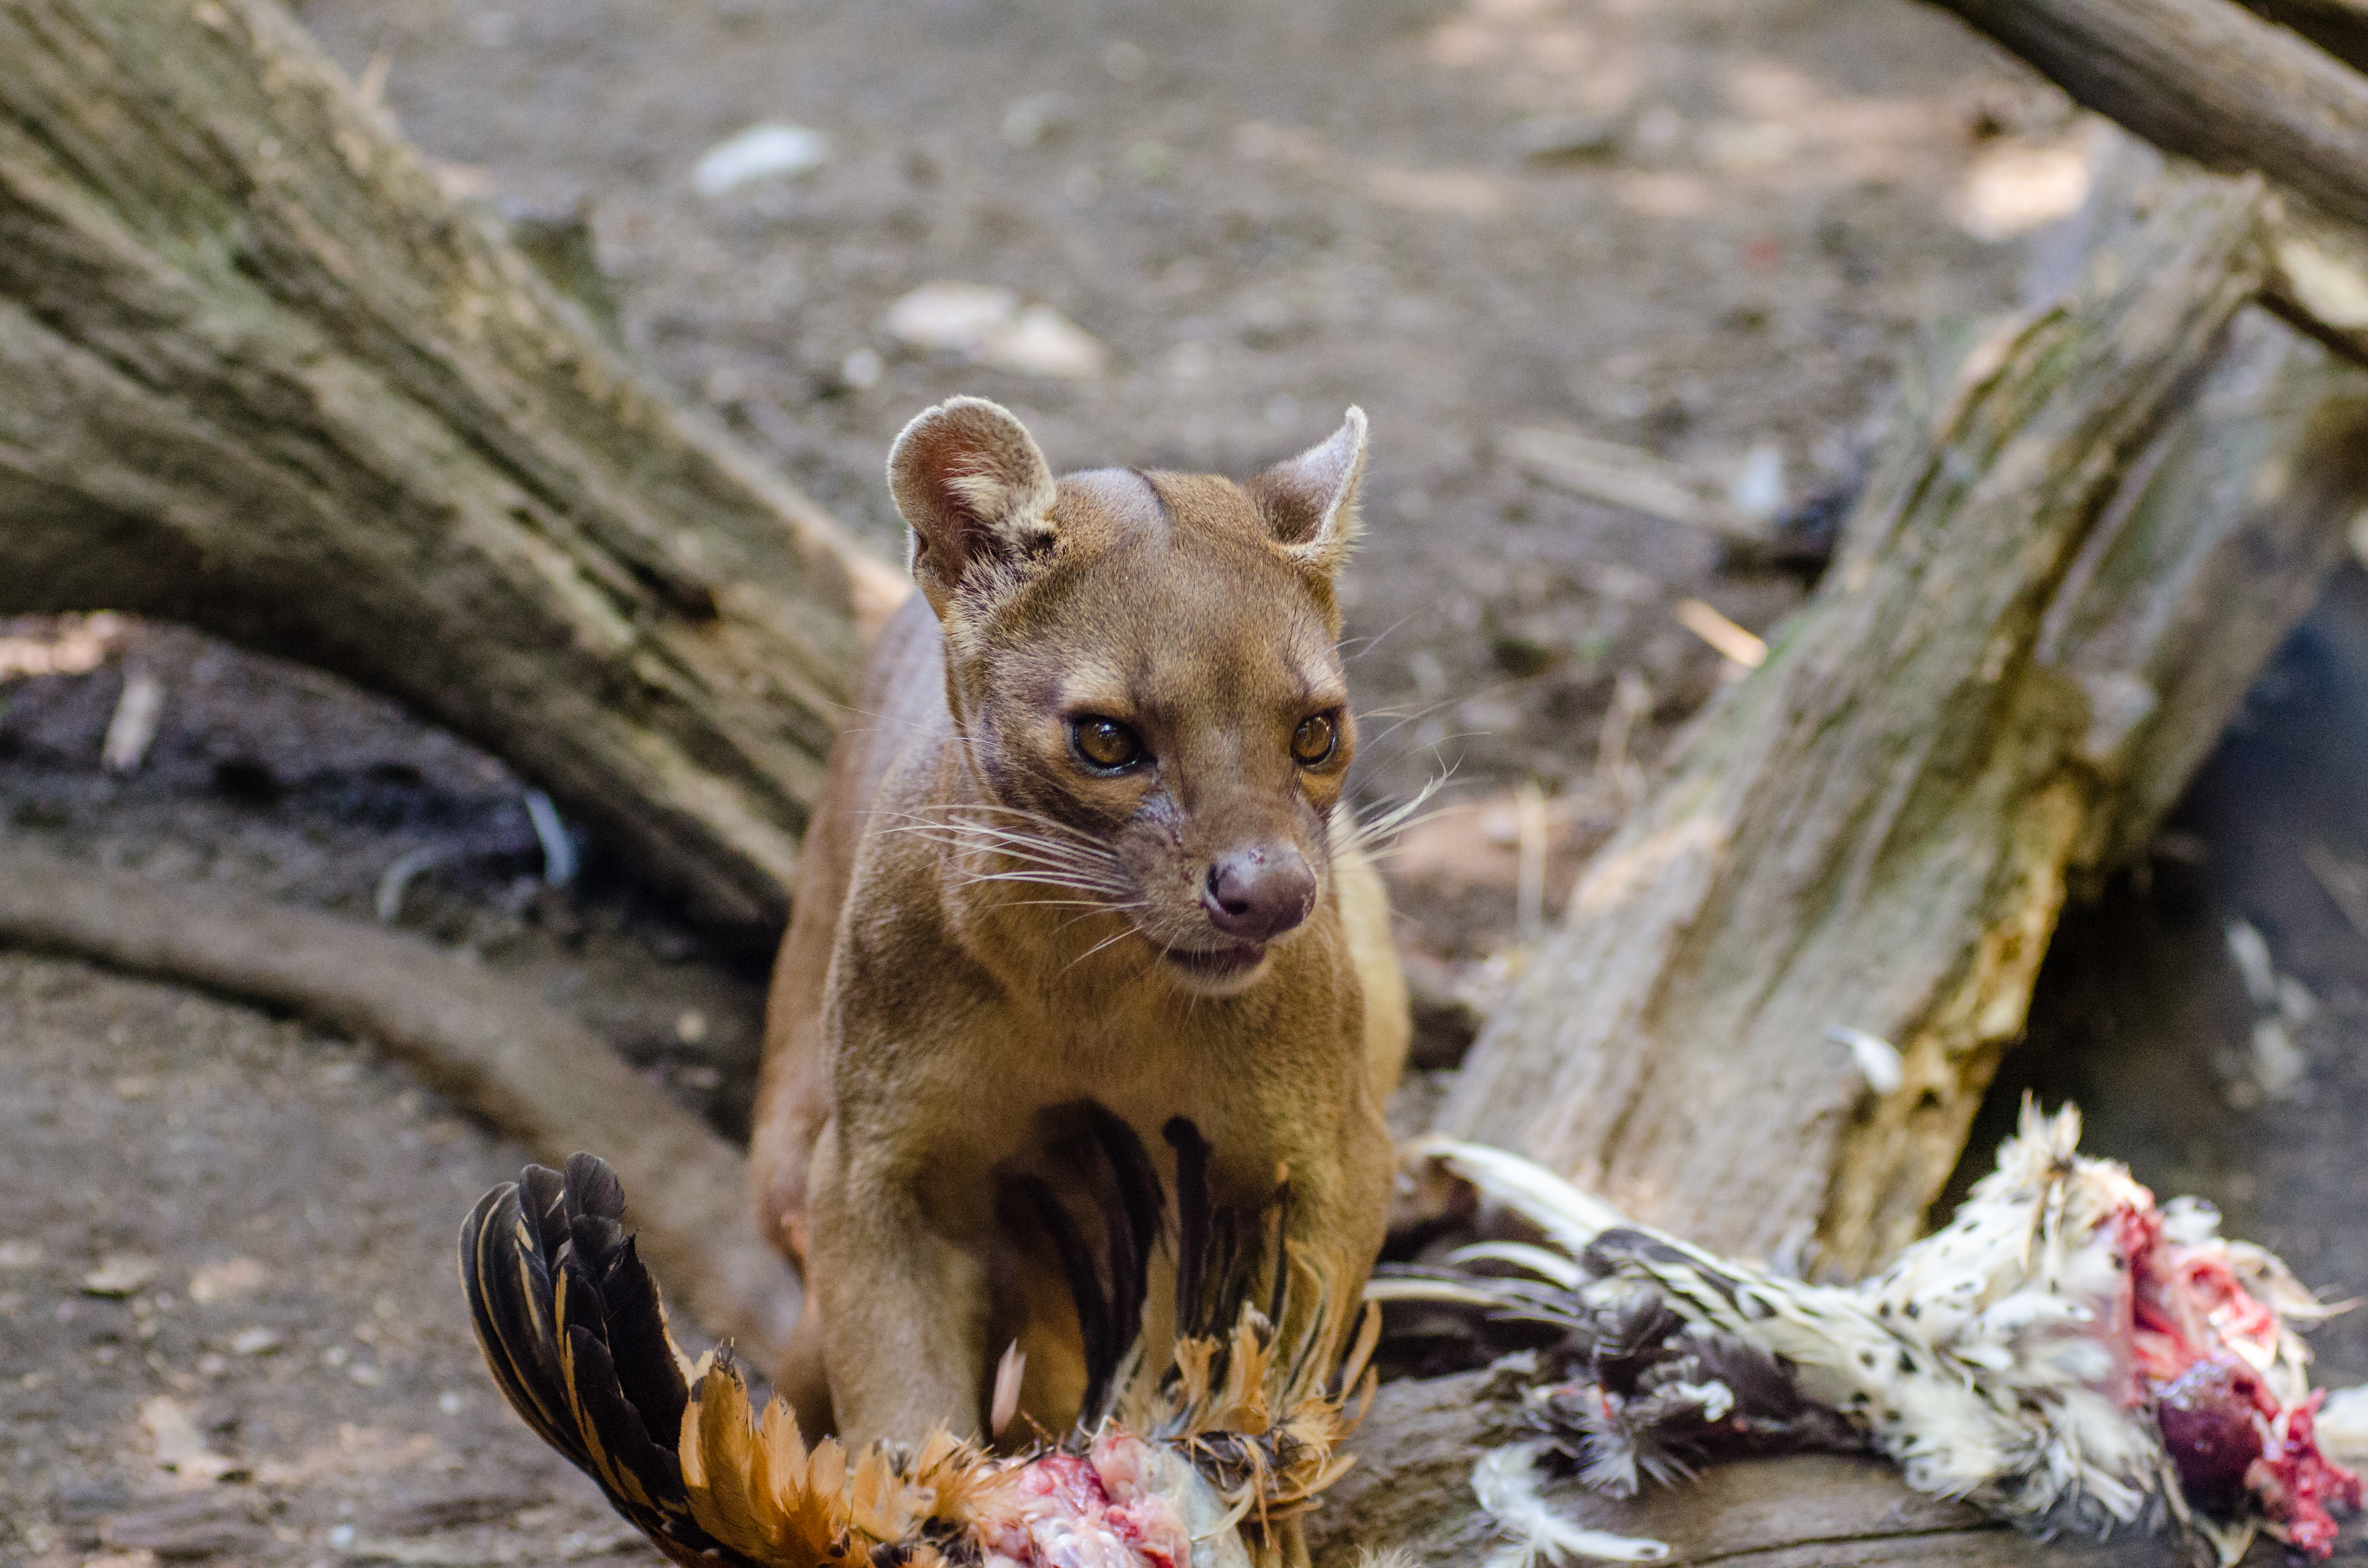
nature, animal, wildlife, zoo, mammal, fauna, madagascar, vertebrate, tier, tierpark, madagaskar, gore, ferox, fossa, cryptoprocta, marten